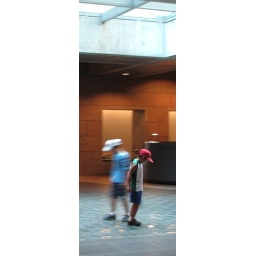
Below the water feature in the National Gallery of Canada, two boys examine the floor.